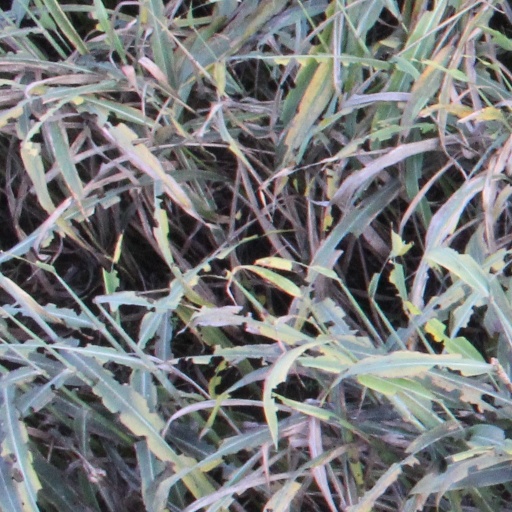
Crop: sorghum